University of Manitoba

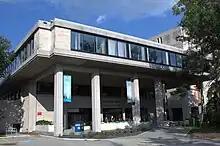
Robson Hall Building for the Faculty of Law

In 1966, the Manitoba Law School would be fully incorporated into the university as the Faculty of Law.